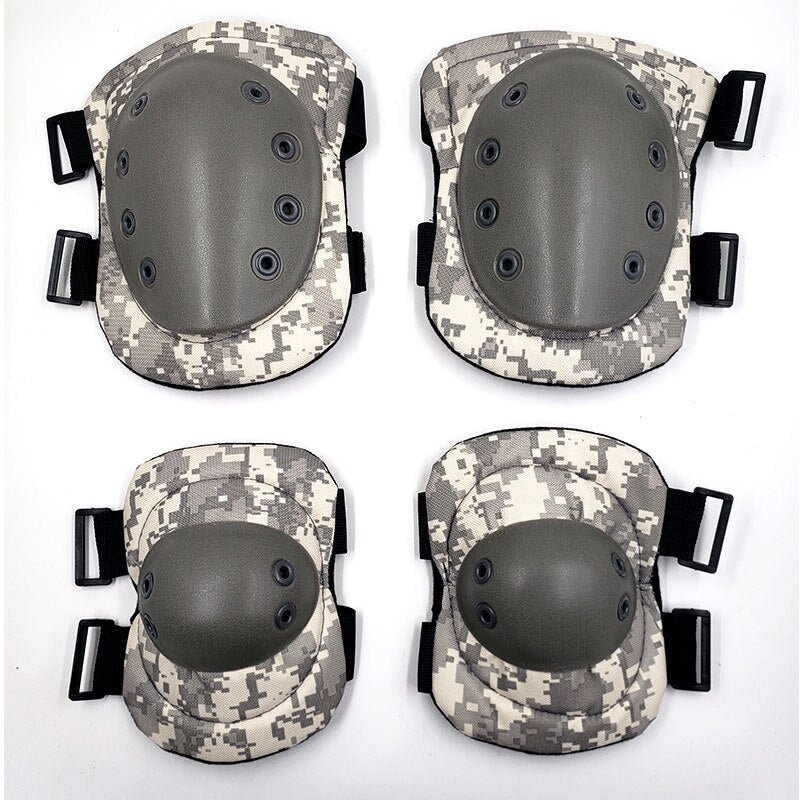
Genouillère et coudière OTC Tactical ACU
Améliorez votre confort pendant le jeu avec les genouillères et coudières OTC Tactical ACU! Profitez d'une protection optimale sans compromettre votre mobilité. Les genouillères et coudières OTC Tactical ACU sont conçues pour répondre aux besoins les plus exigeants des joueurs d'Airsoft, offrant un confort inégalé et une performance supérieure sur le terrain. Légères et résistantes, ces genouillères et coudières sont vos alliées pour des parties intenses et sans souci. Ne laissez plus les obstacles vous ralentir, équipez-vous du meilleur équipement pour maximiser votre plaisir de jeu et dominer la compétition. Texture légère et douce, bonne respirabilité, protection UV, séchage rapide Idéal pour la pêche, la chasse, la randonnée à vélo et la plupart des activités sportives de plein air. Genouillères taille: 22*16 coudières taille; 18*12
Brand: La Planque Airsoft
Category: Sporting Goods > Outdoor Recreation > Hunting & Shooting > Paintball > Paintball Protective Gear > Paintball Pads